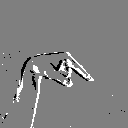
ASL letter: q